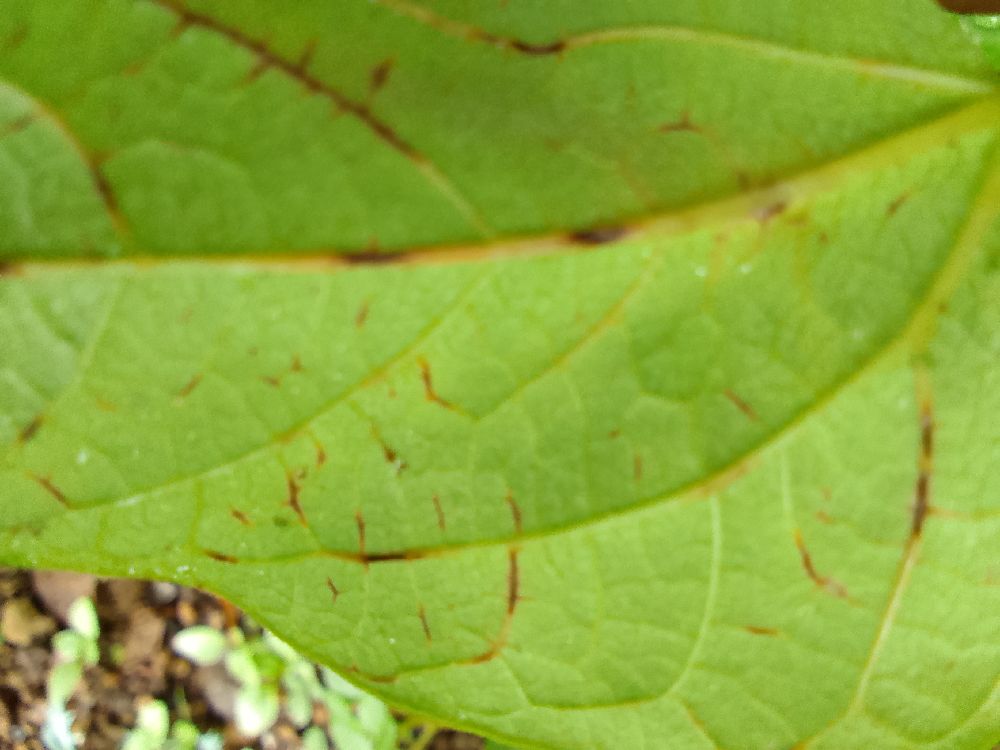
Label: anthracnose